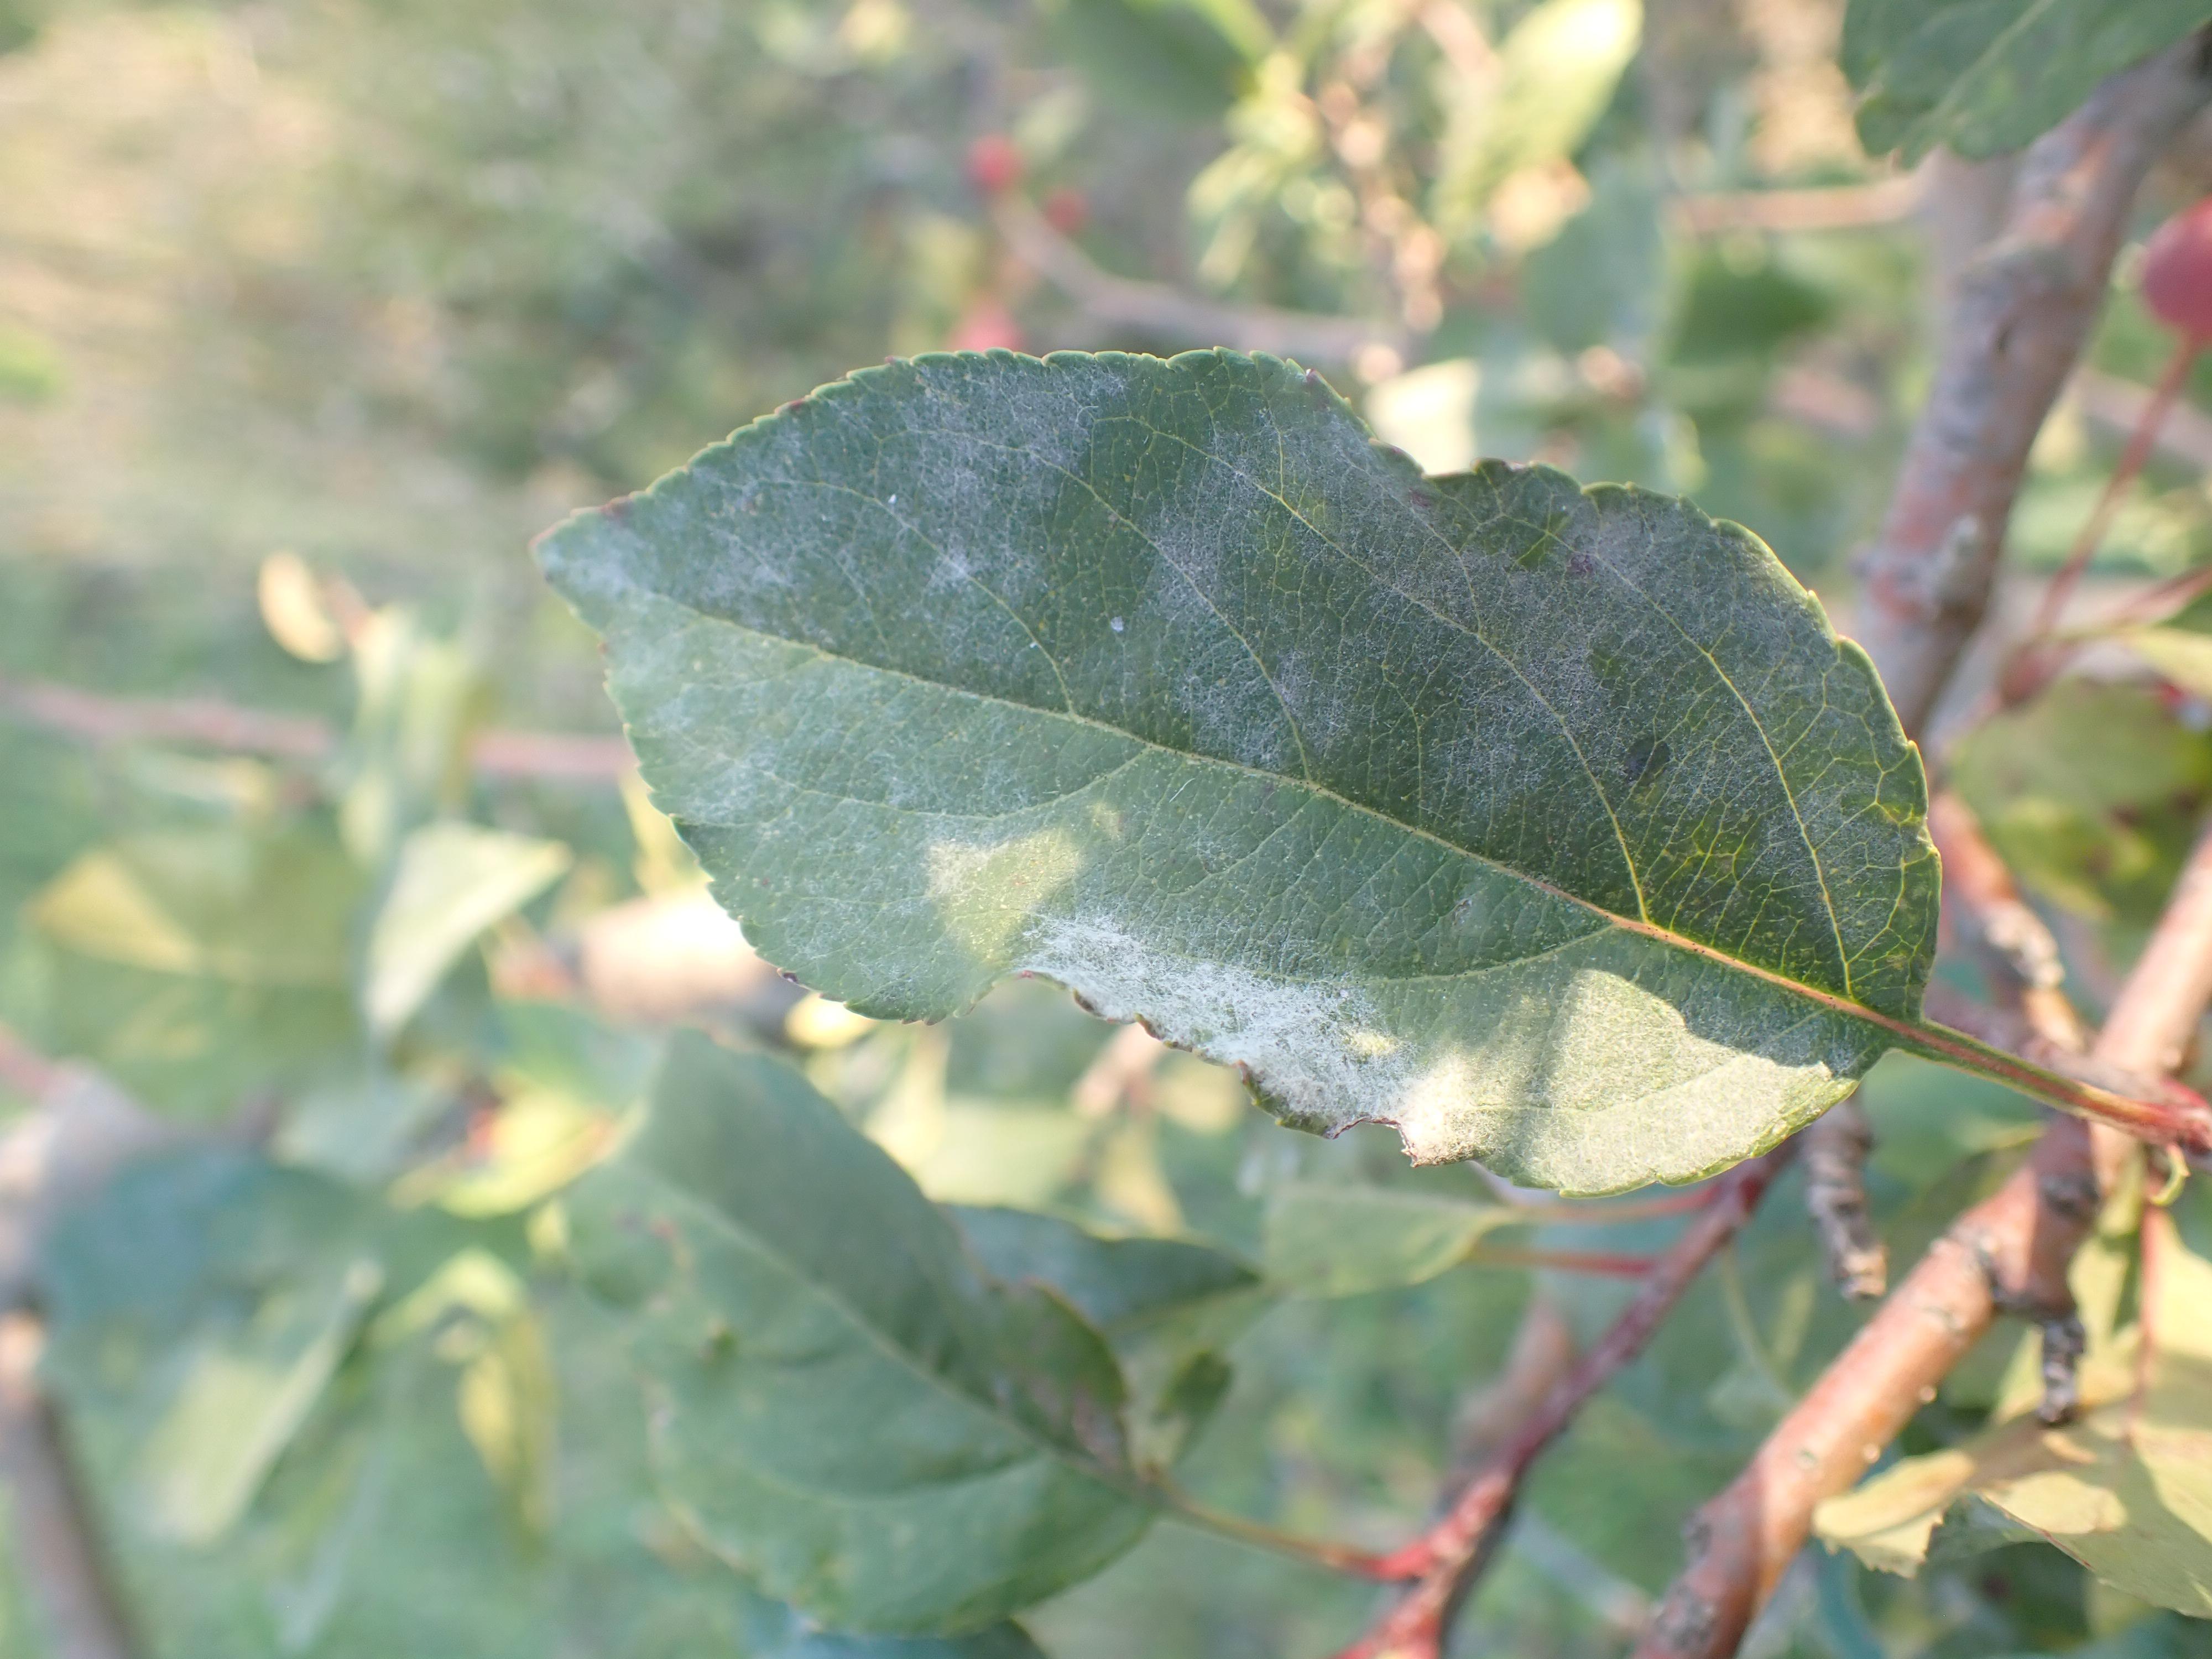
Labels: powdery_mildew